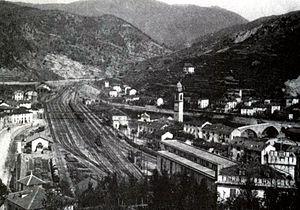
La ligne de Turin à Gènes est une voie ferrée italienne gérée par Rete Ferroviaria Italiana, classée comme ligne principale. Elle mesure 169 km, de Turin à Gênes.